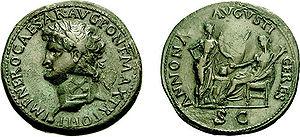
Dans l'ancienne religion romaine, Annone ou Annona est la personnification divine de l'approvisionnement en grain de la ville de Rome. Elle est étroitement liée à la déesse Cérès, avec laquelle elle est souvent représentée dans l'art.